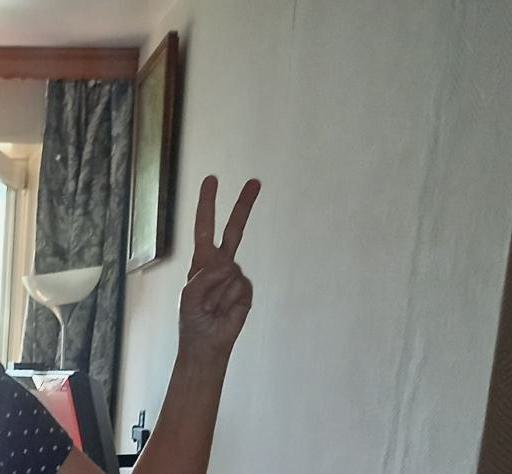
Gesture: peace